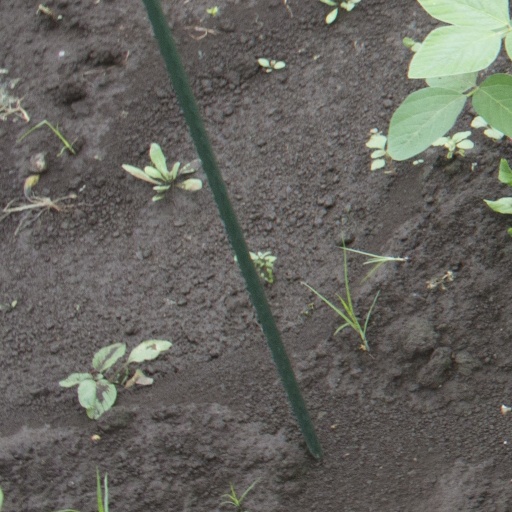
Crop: soybean